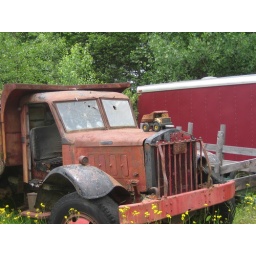
Old truck in New Hampshire. There were five of these on the road in an impromptu museum of rust and transportation